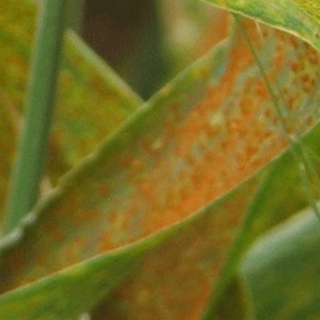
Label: wheat_brown_rust